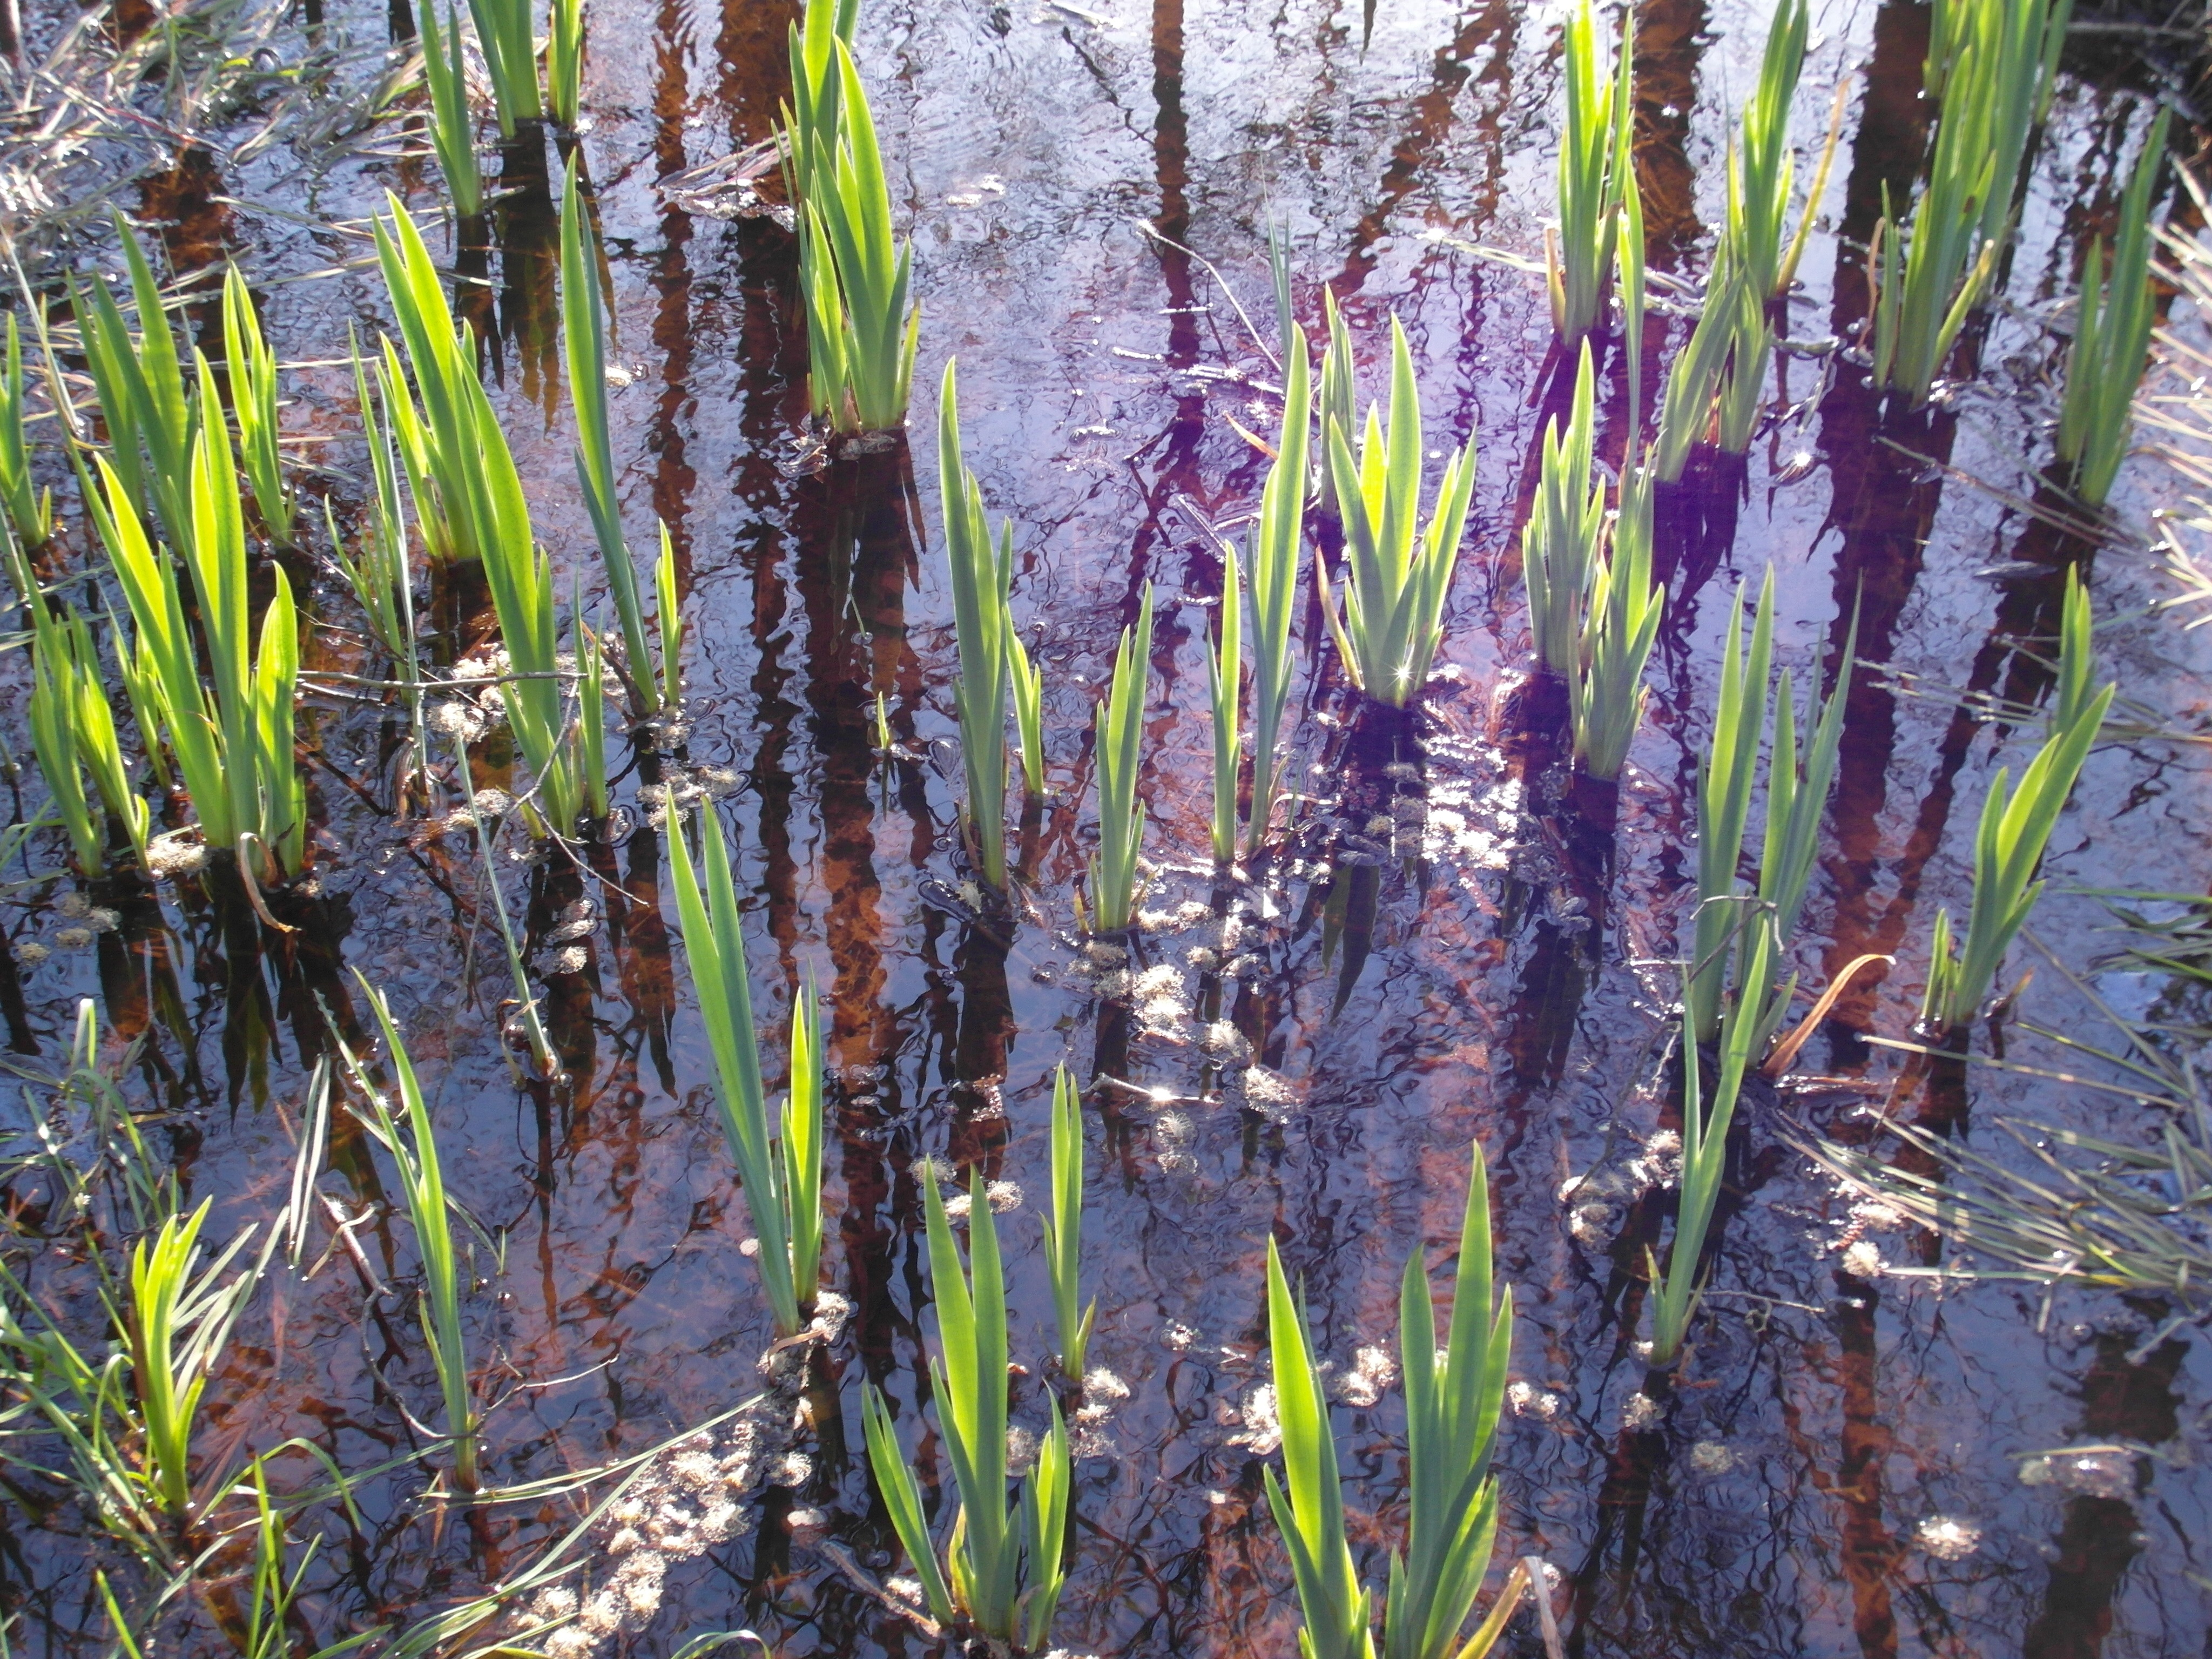
tree, nature, forest, grass, swamp, plant, leaf, flower, reed, pond, spring, jungle, crop, grow, botany, flora, wildflower, moor, rainforest, wetland, woodland, habitat, moist, ecosystem, nature reserve, flowering plant, natural environment, grass family, land plant, raakmoor